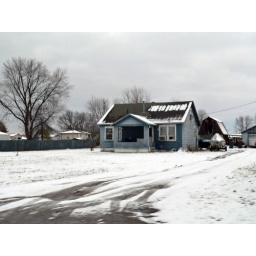
blue house in the snow